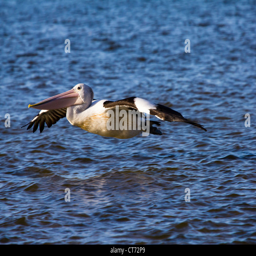
pelican gliding above the water